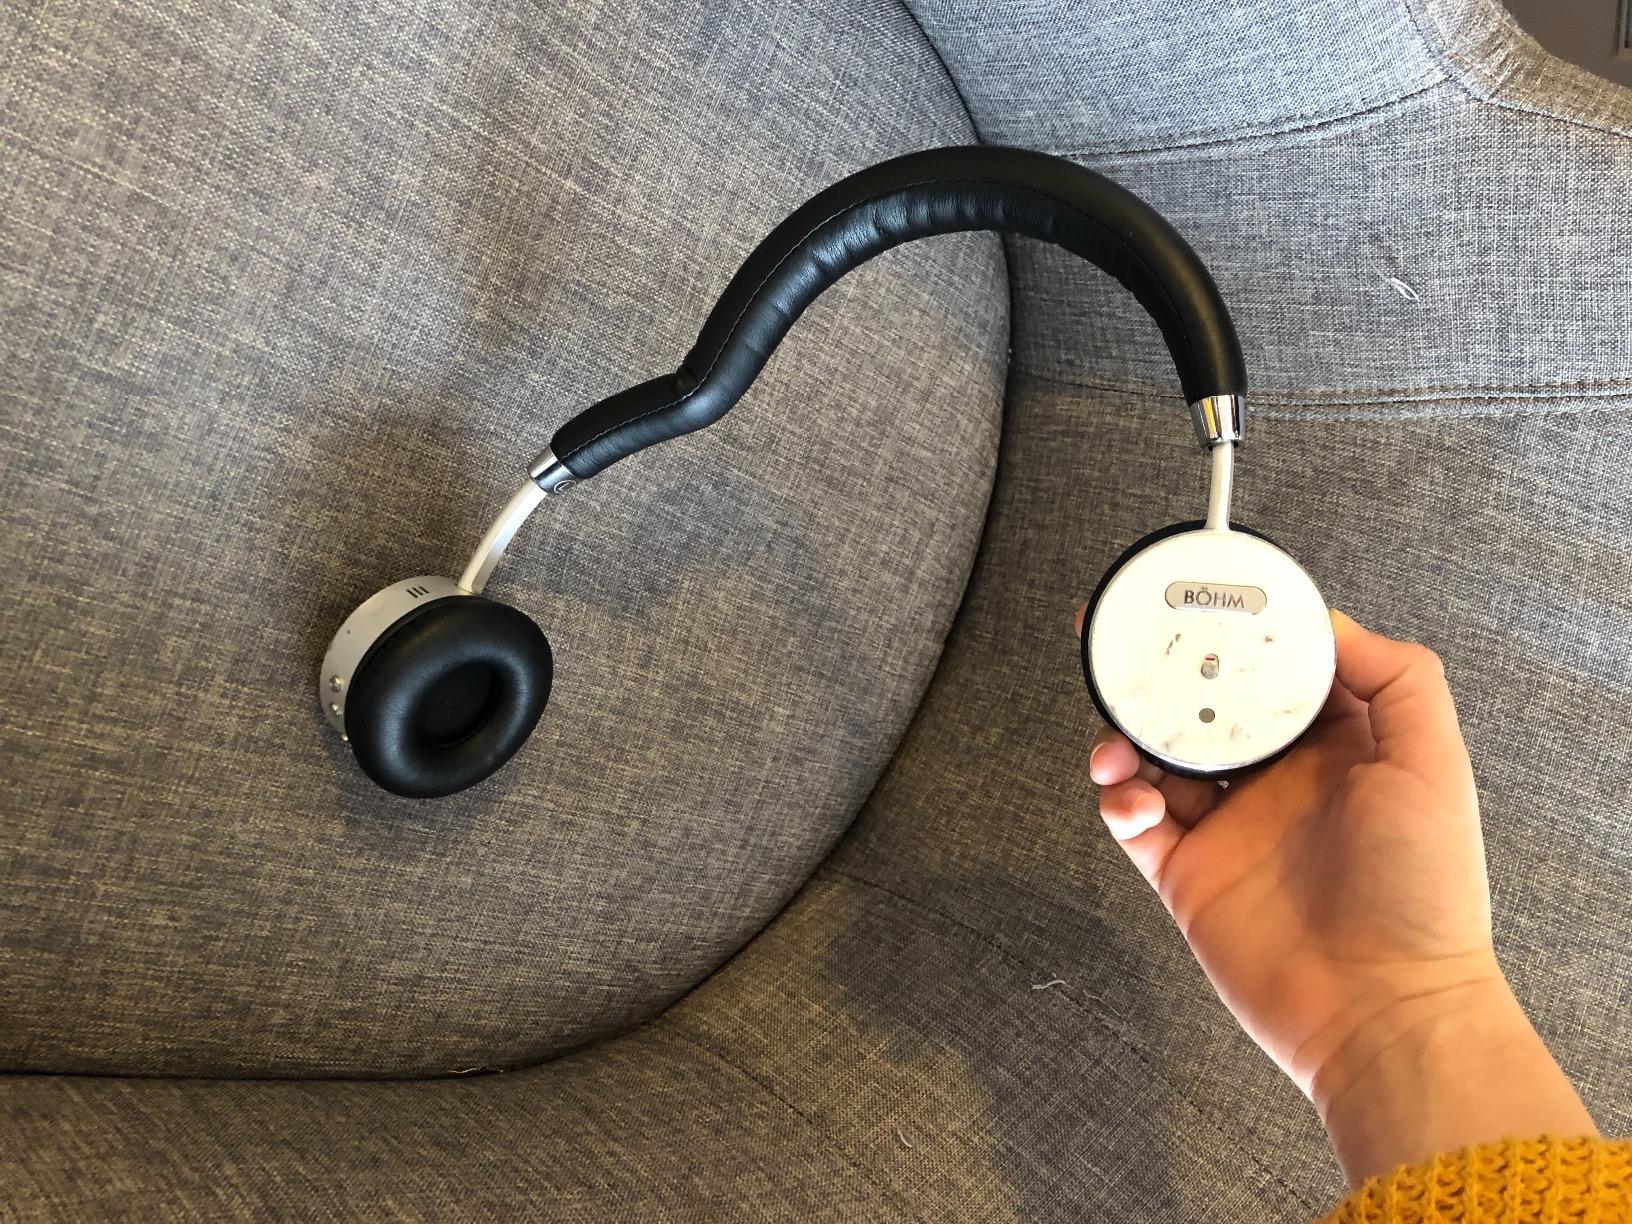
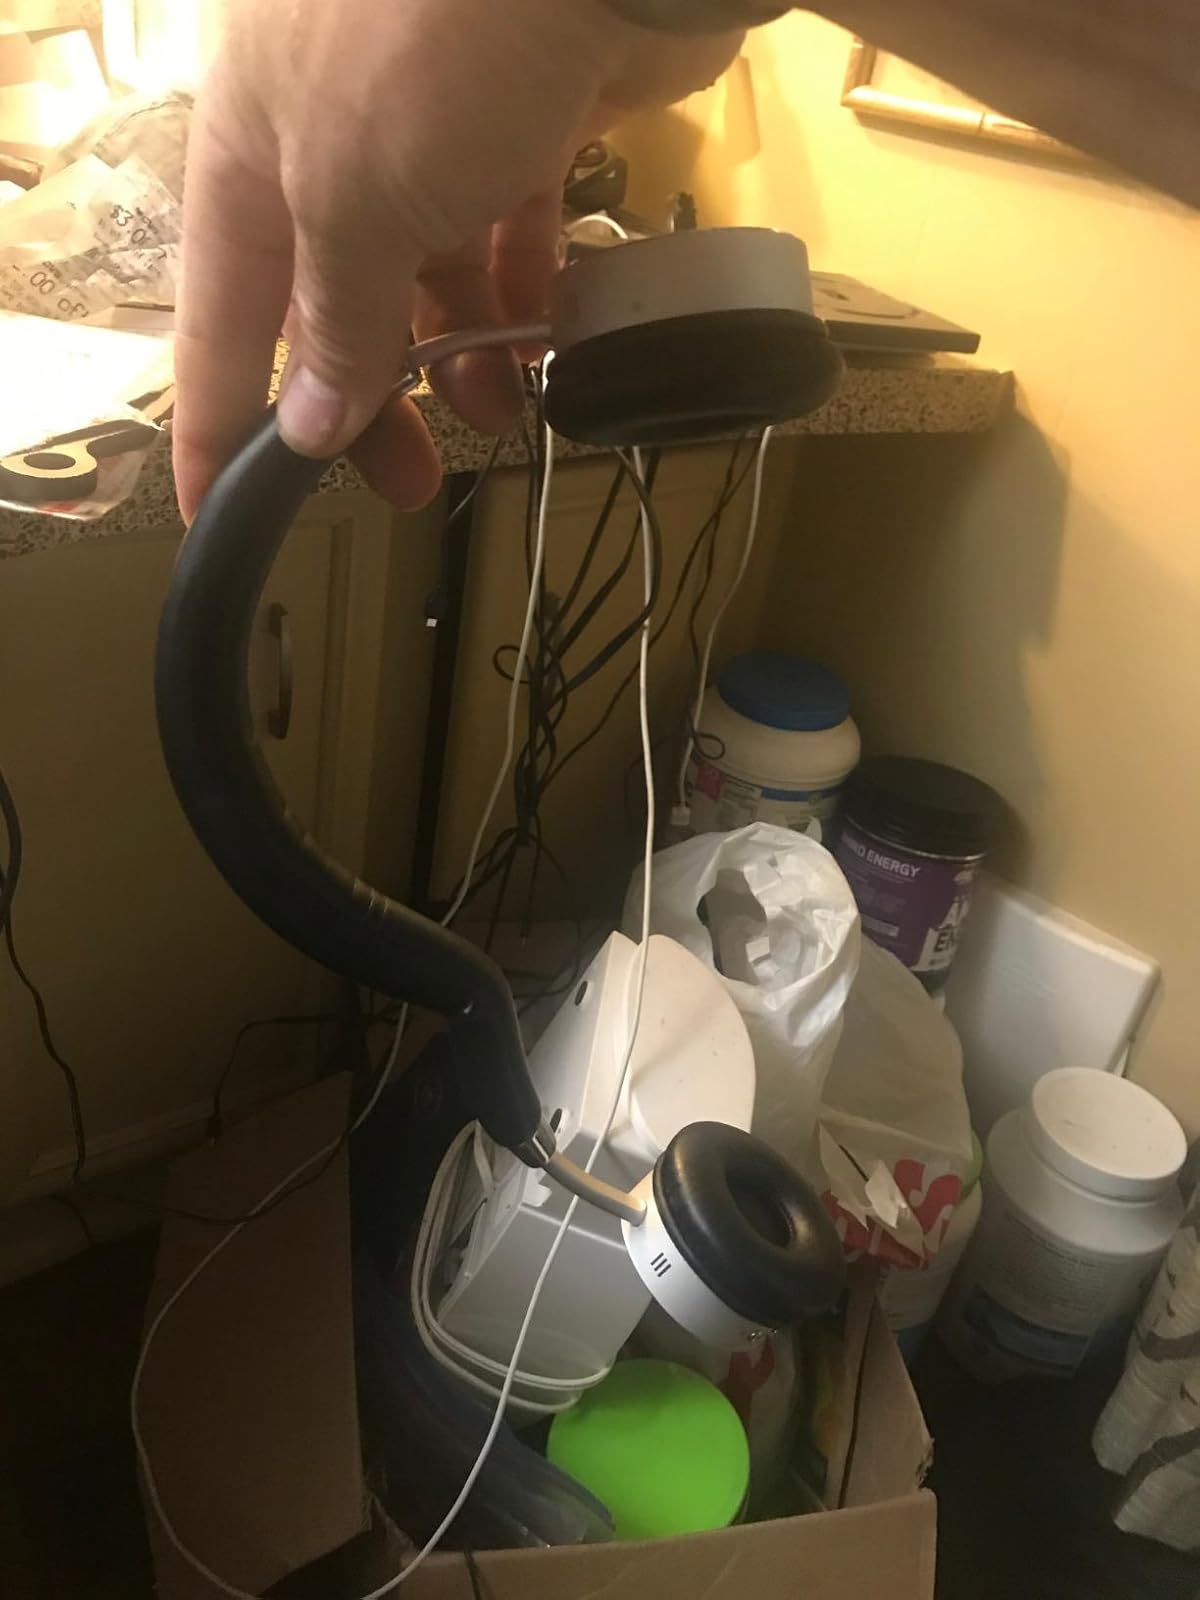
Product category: headphones
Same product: yes